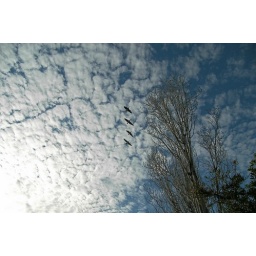
Four Canadian gooses flying in cloudy blue sky.Mackerel Sky